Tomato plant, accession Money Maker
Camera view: tilt-top (135 deg); turntable rotation: 210 degrees
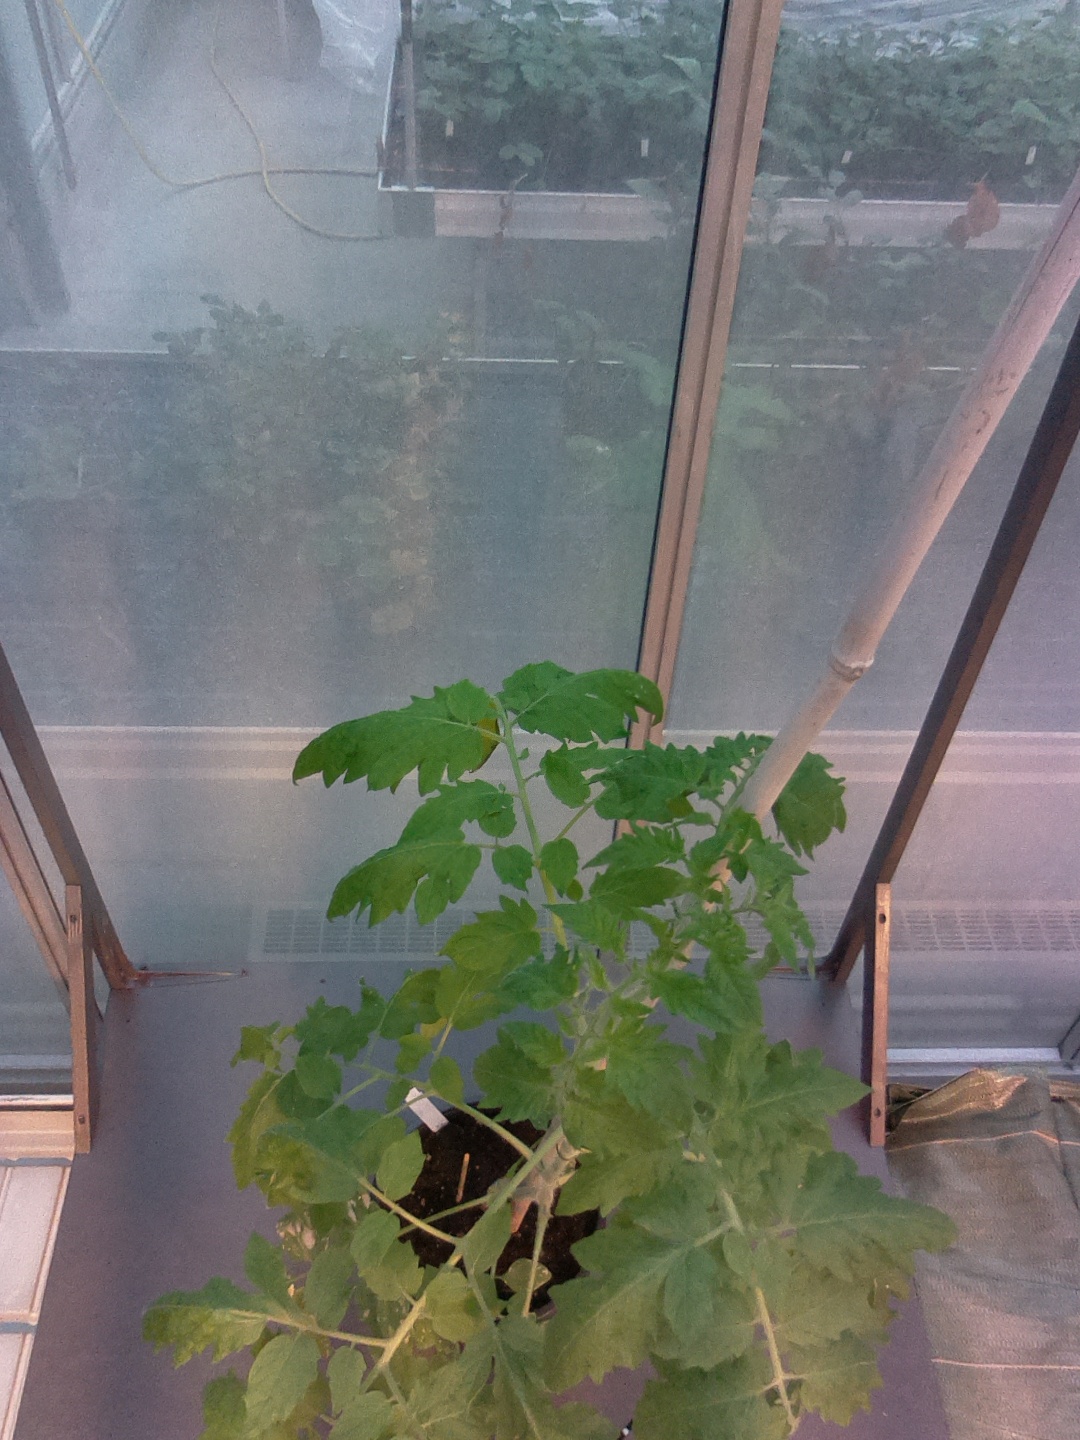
BBCH growth stage 60: First flowers open